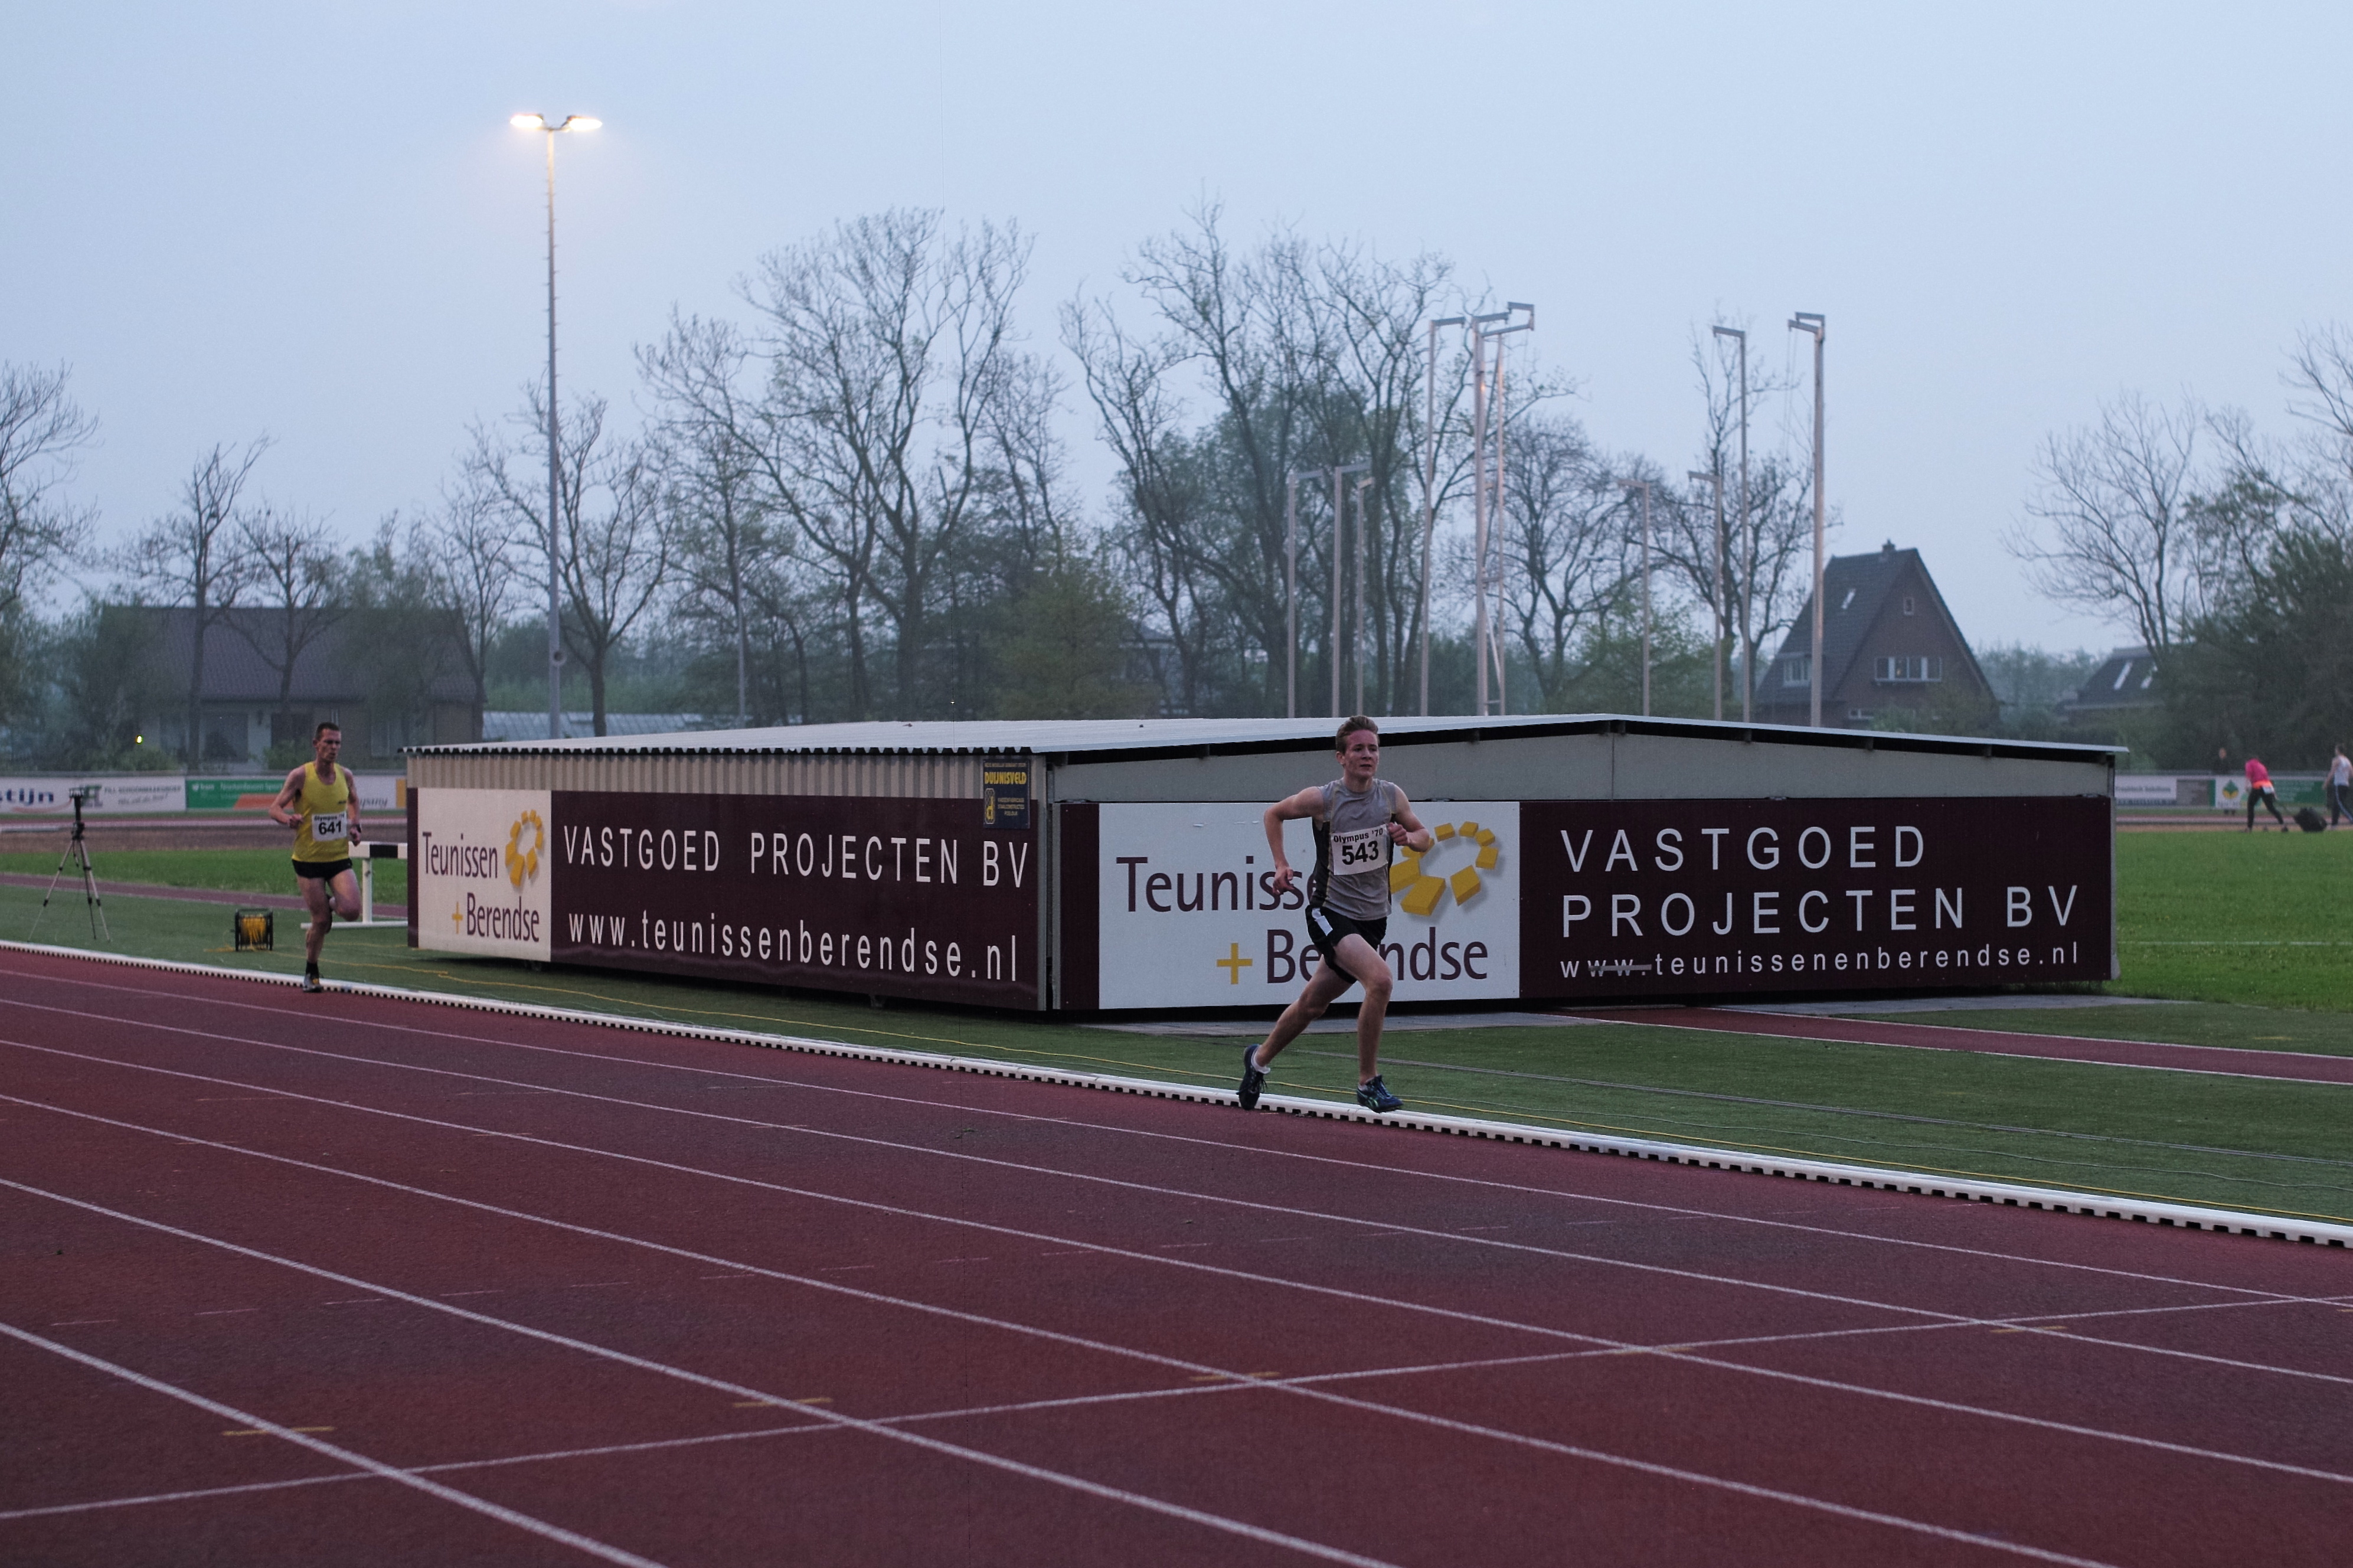
structure, track, running, run, club, runner, lane, stadium, race, competition, holland, netherlands, sports, race track, athletics, 3000, naaldwijk, olympus70, sport venue, track and field athletics